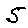
Label: 5